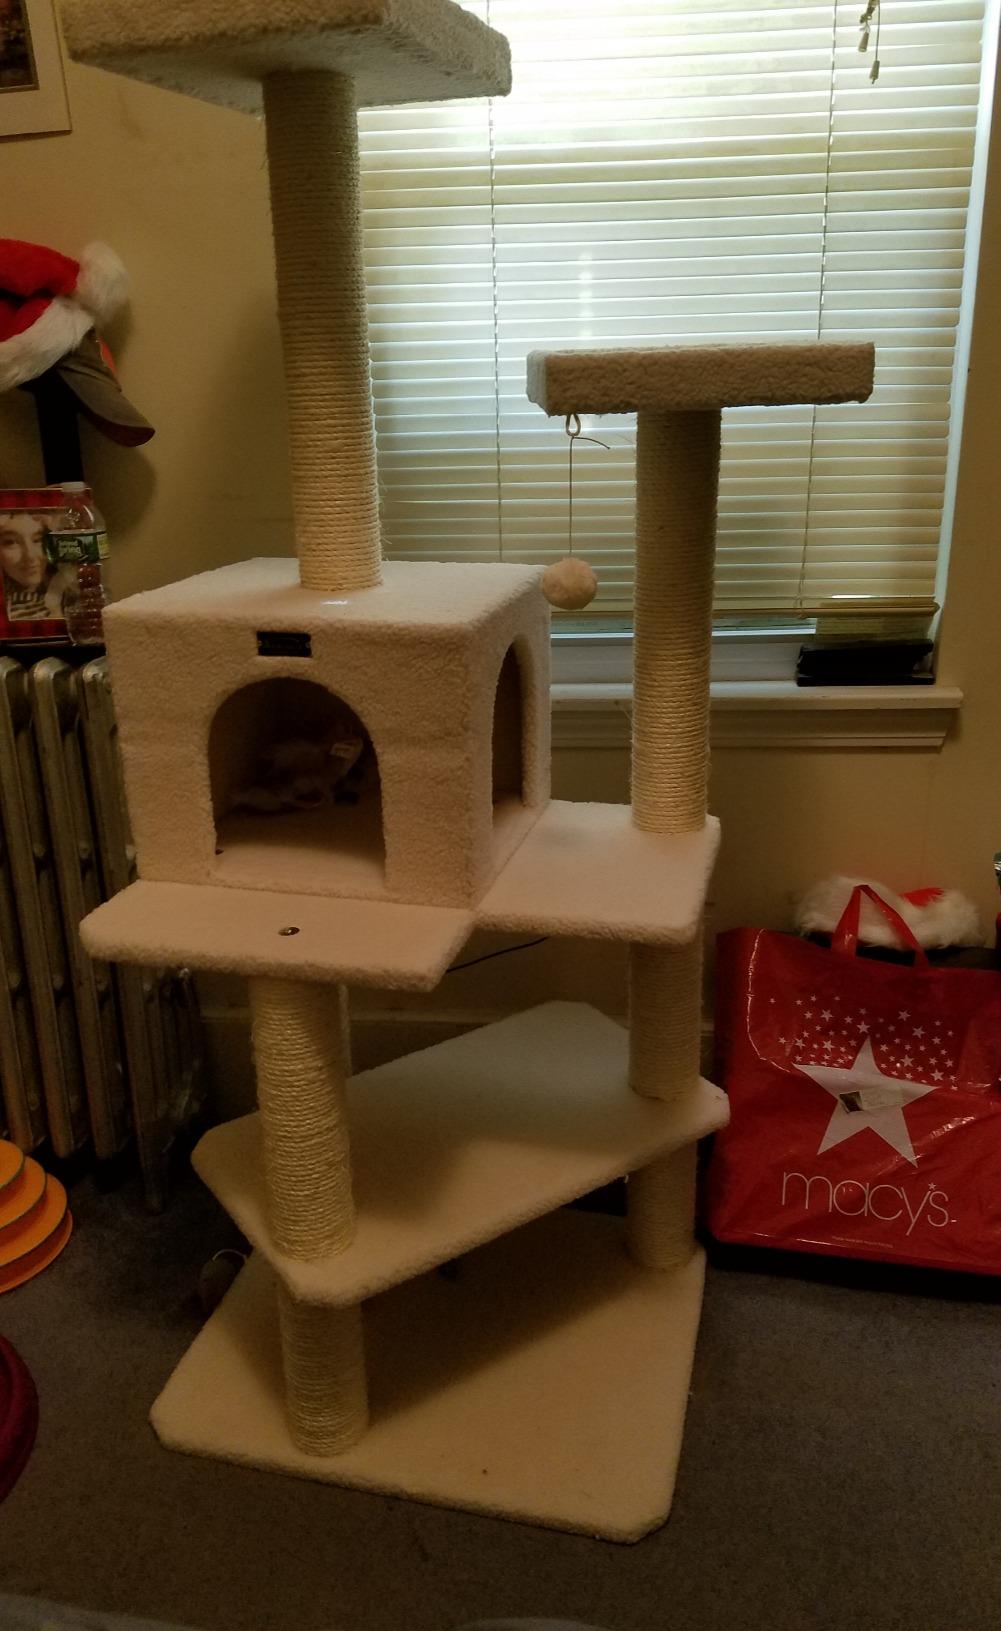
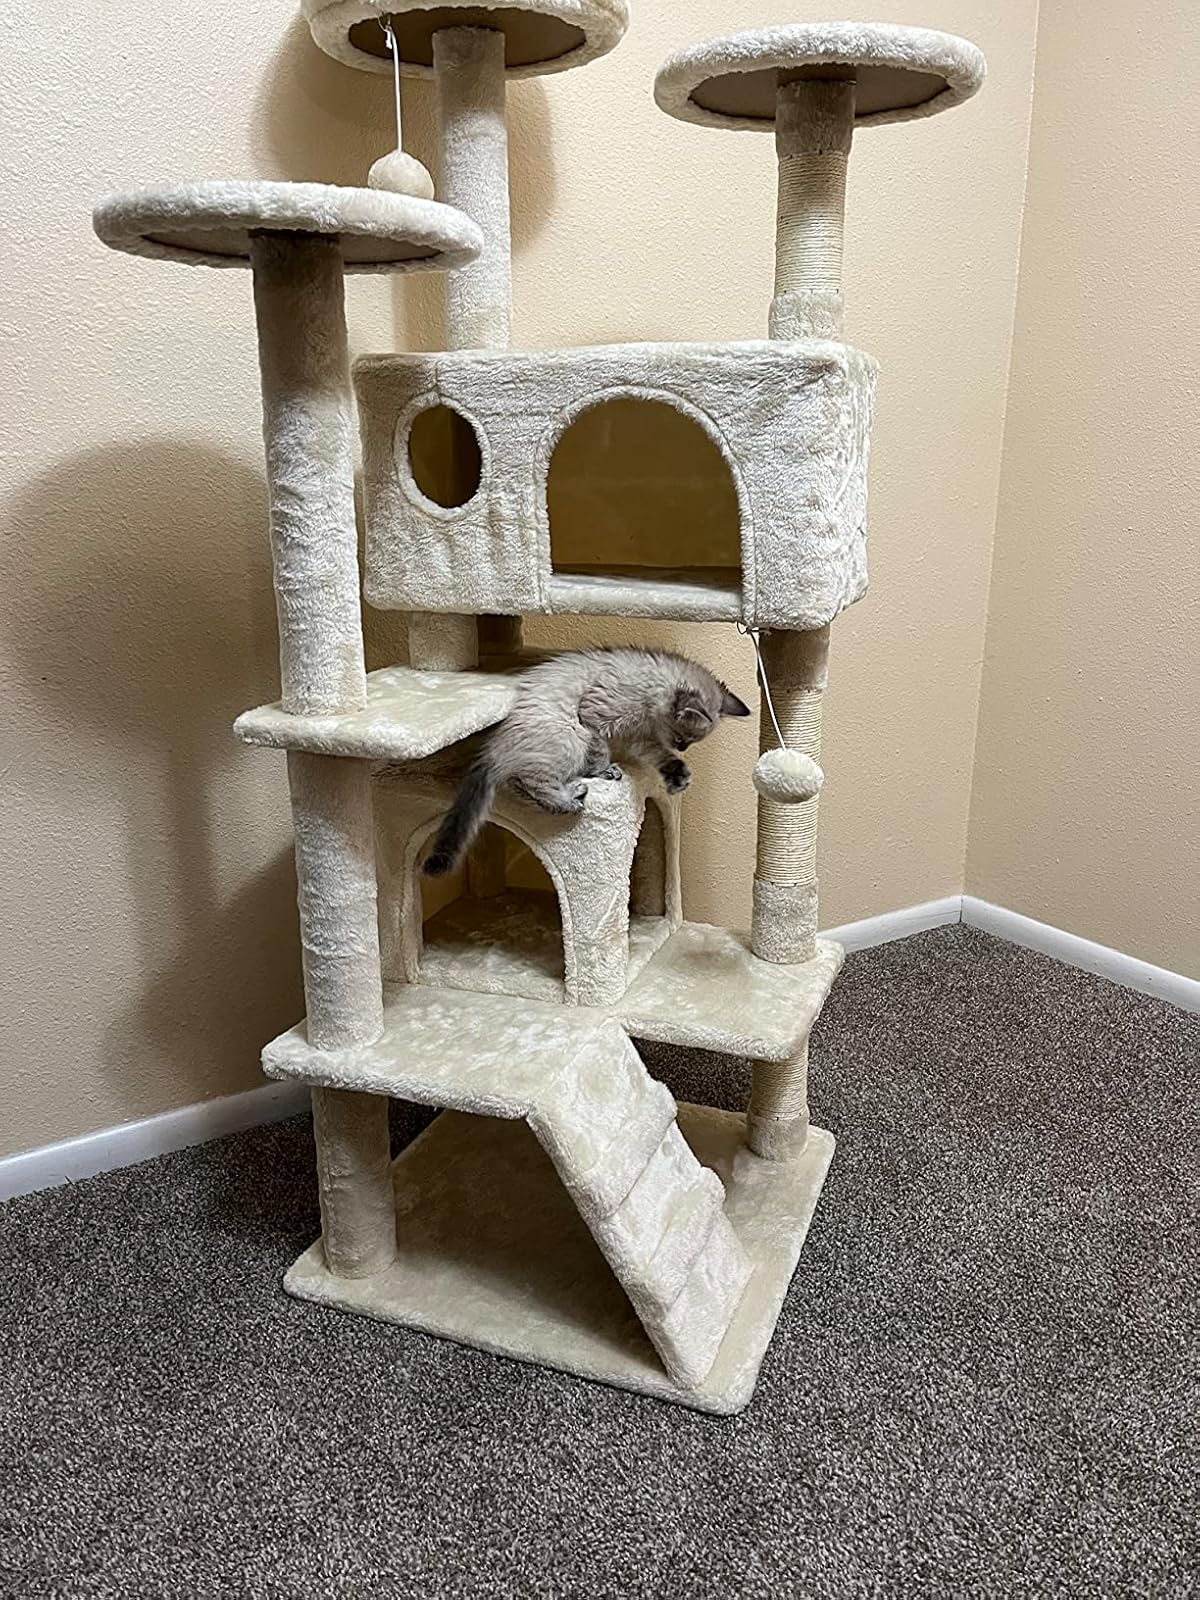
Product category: items_cat tree
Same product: no